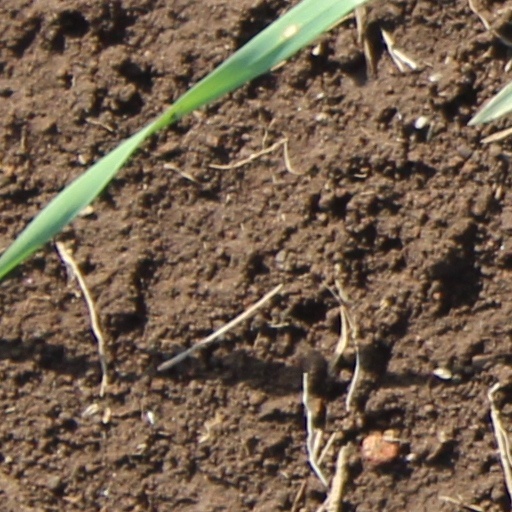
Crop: wheat